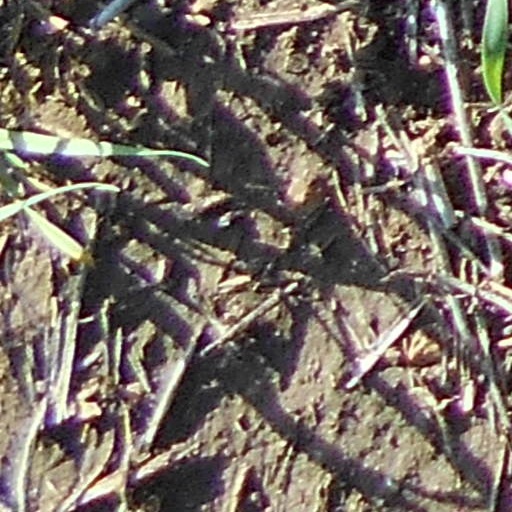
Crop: wheat